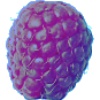
Label: Raspberry 1